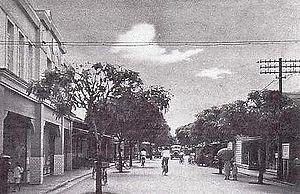
La diaspora japonaise aux Palaos est la communauté d’origine japonaise vivant dans les Palaos, un archipel de l’océan Pacifique.